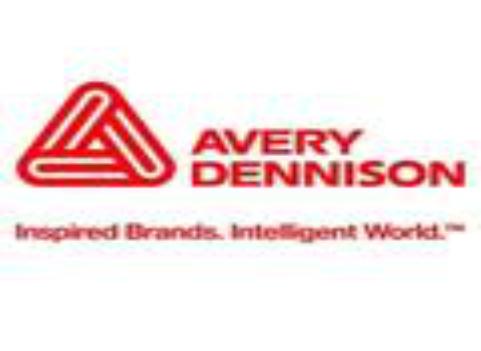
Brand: avery dennison-2
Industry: Others